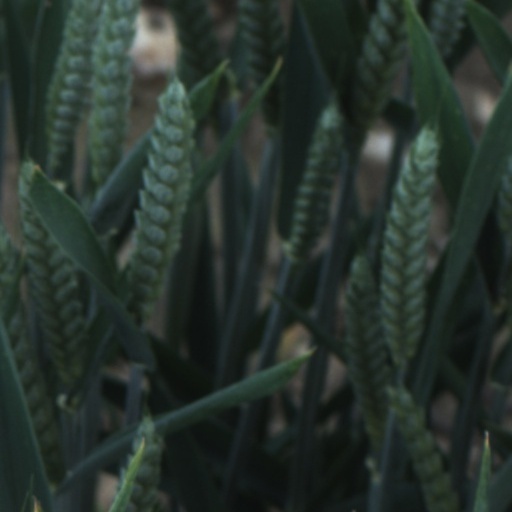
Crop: wheat